Fuchūkeiba-seimommae Station

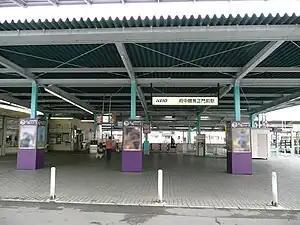
Fuchūkeiba-seimommae Station

is a passenger railway station located in the city of Fuchū, Tokyo, Japan, operated by the private railway operator Keio Corporation. It is the main point of railway access to the Tokyo Racecourse.